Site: brandenburg
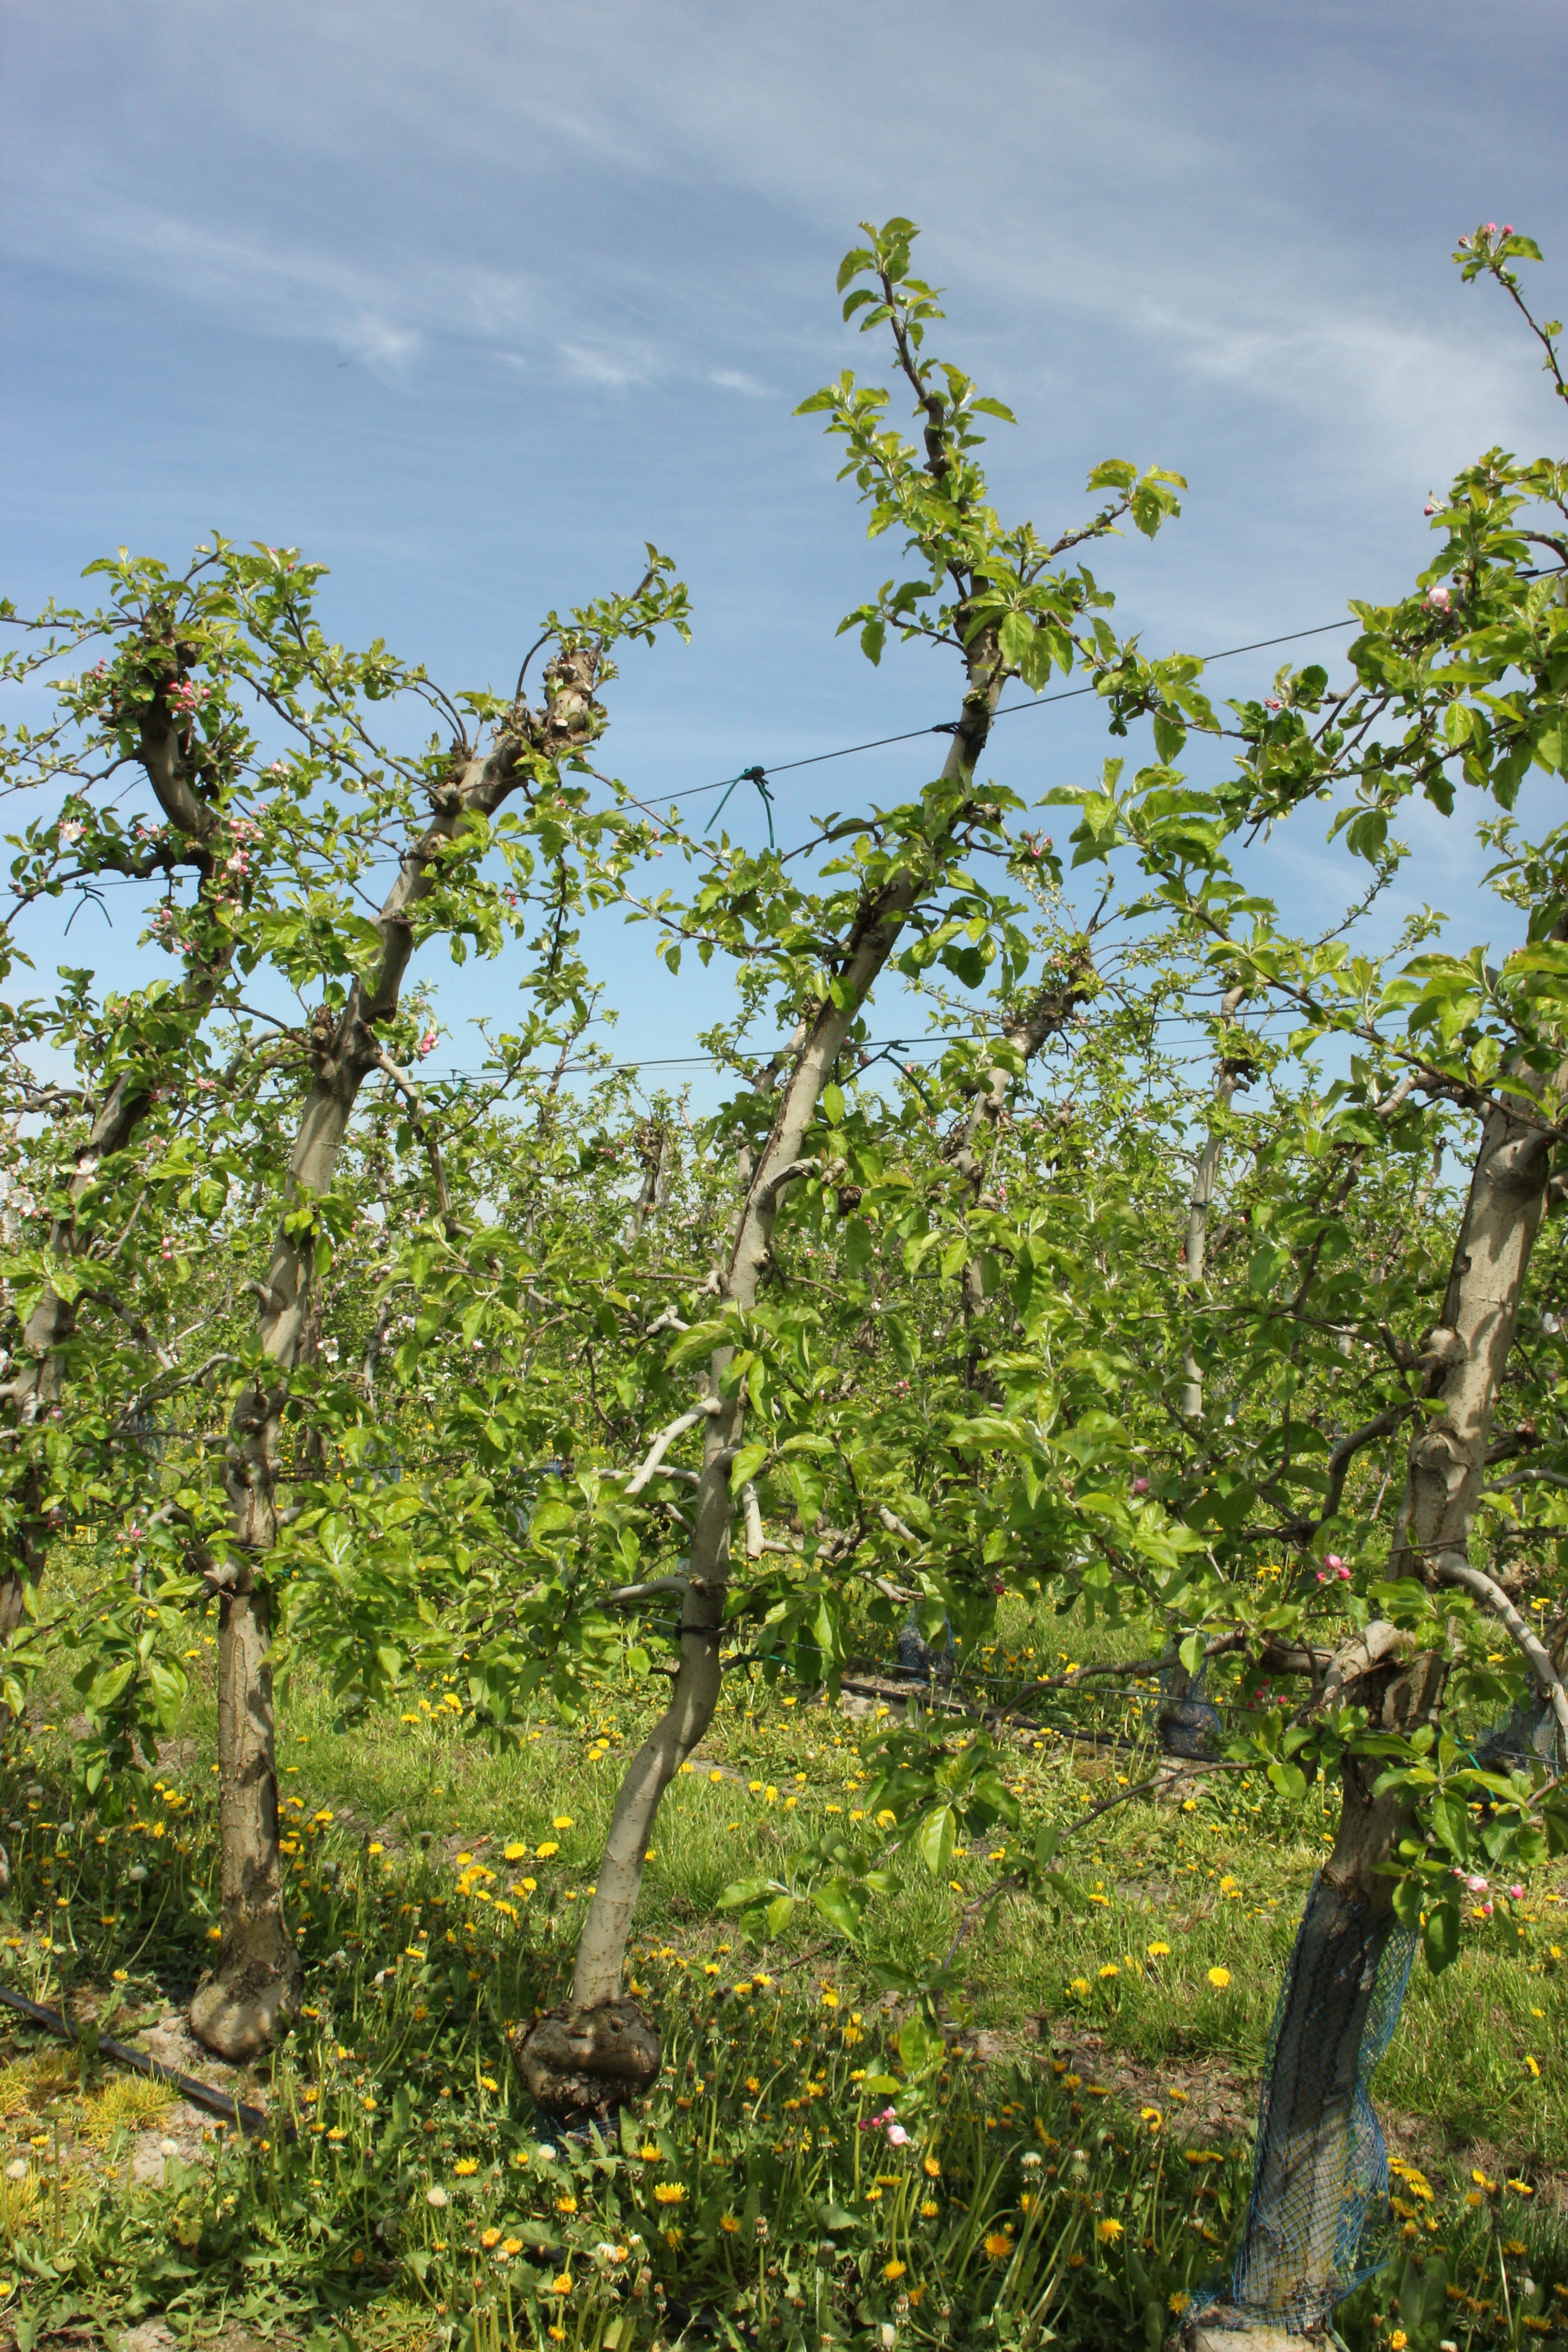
Growth stage (BBCH 60): Flowering